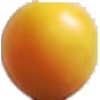
Label: cherry_wax_yellow